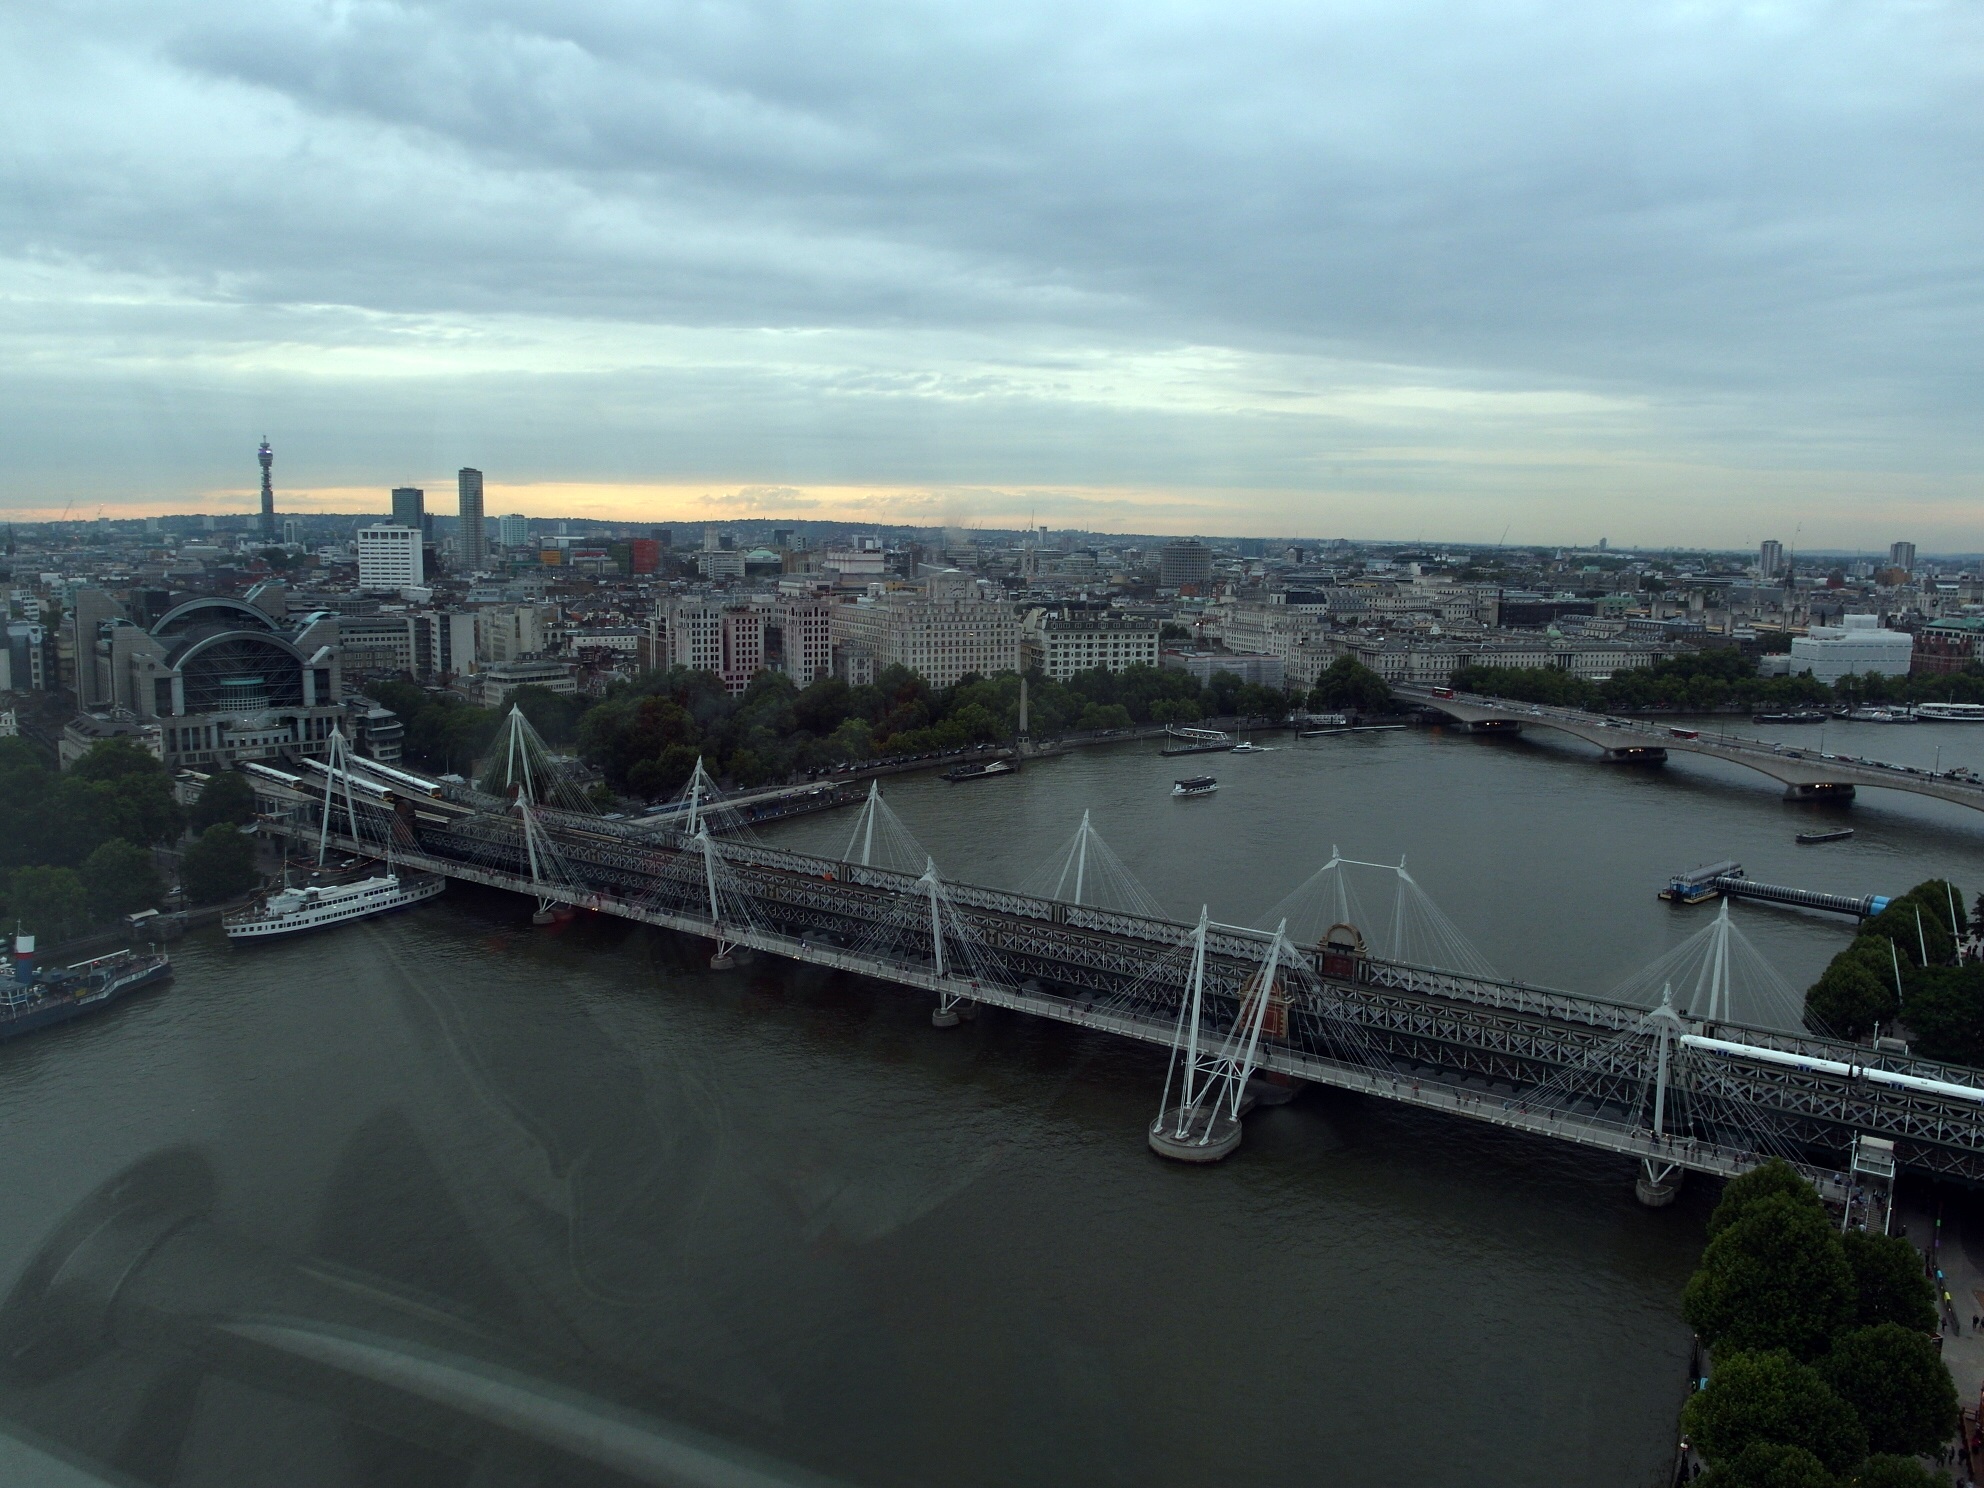
sea, coast, dock, bridge, skyline, view, highway, river, cityscape, reflection, vehicle, bay, harbor, marina, waterway, london, infrastructure, channel, united kingdom, aerial photography